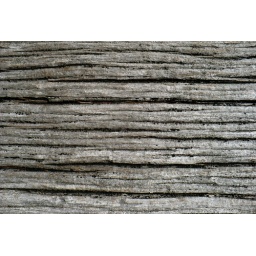
An old dead gray tree on the ground in the Anaconda Pintler Wilderness Area in Montana.